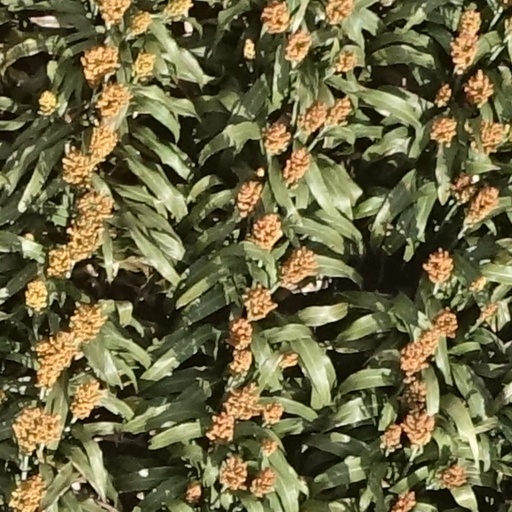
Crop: sorghum